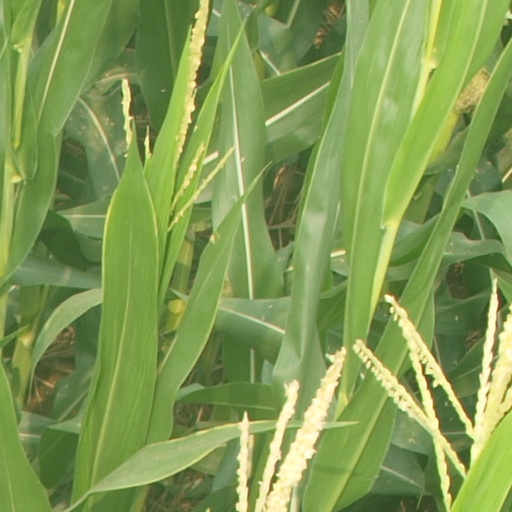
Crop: maize; corn